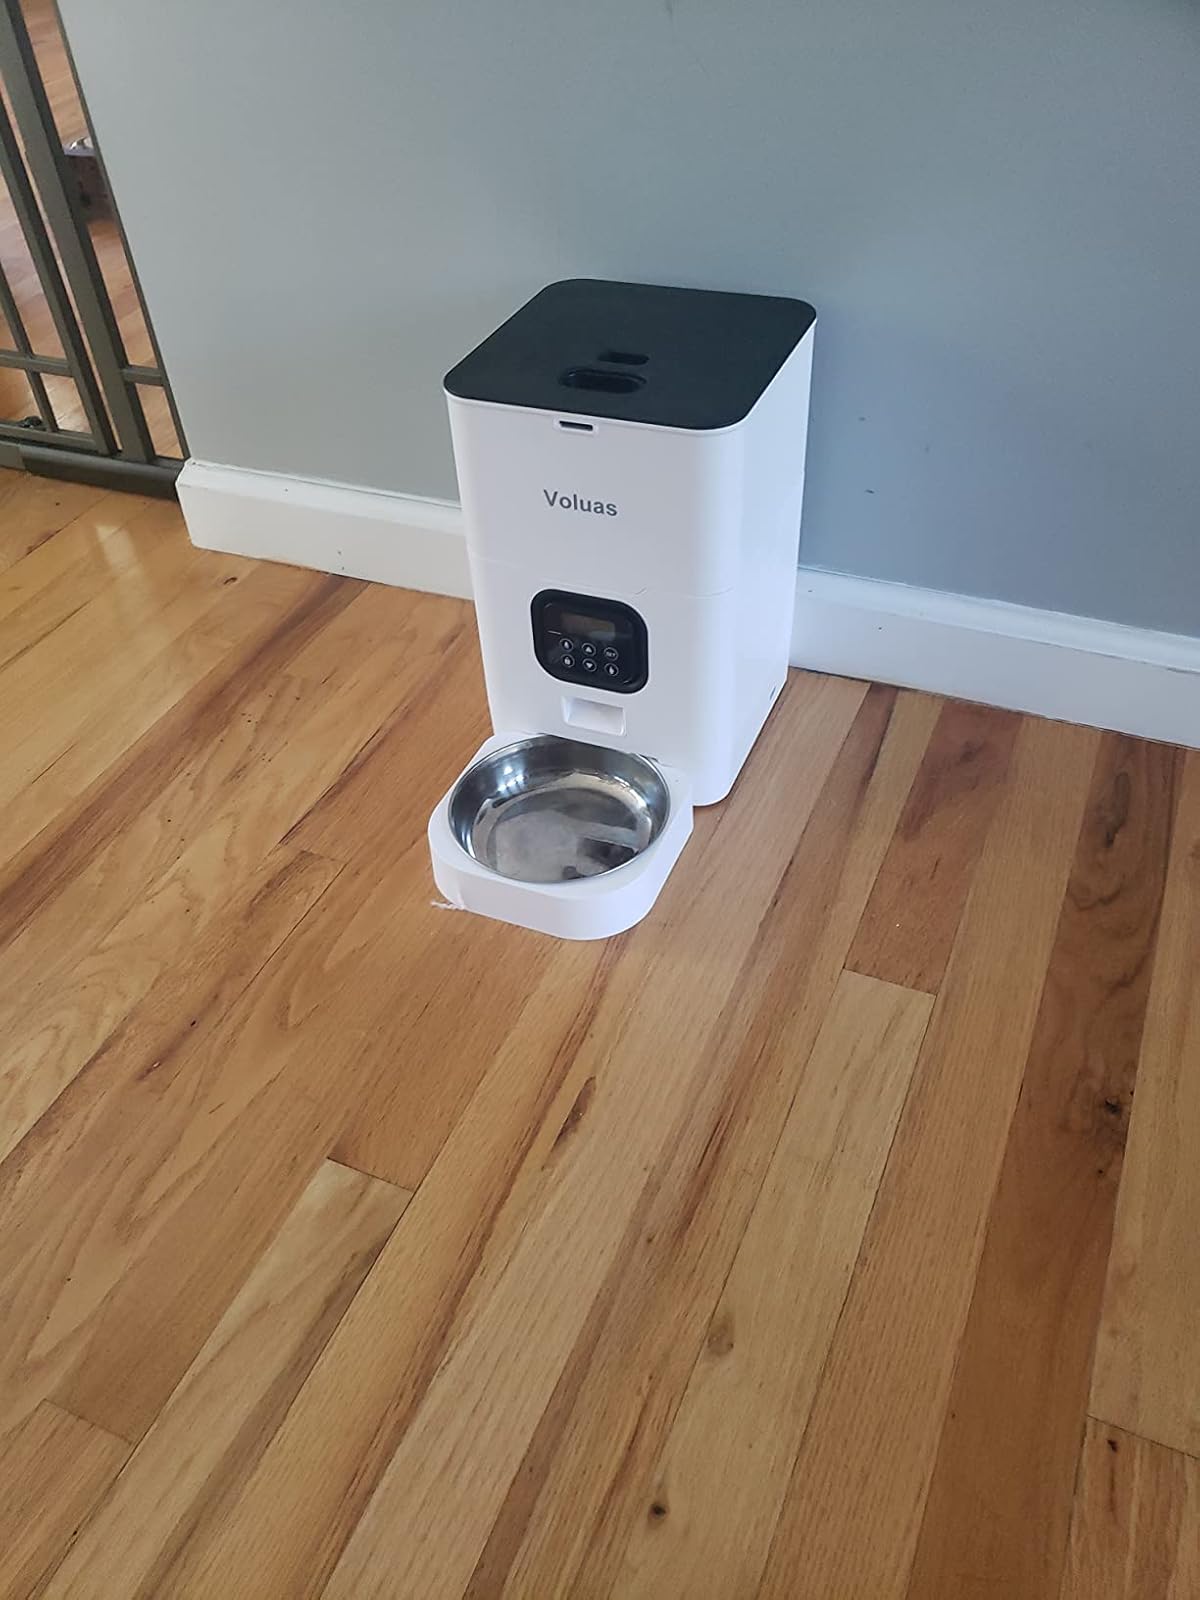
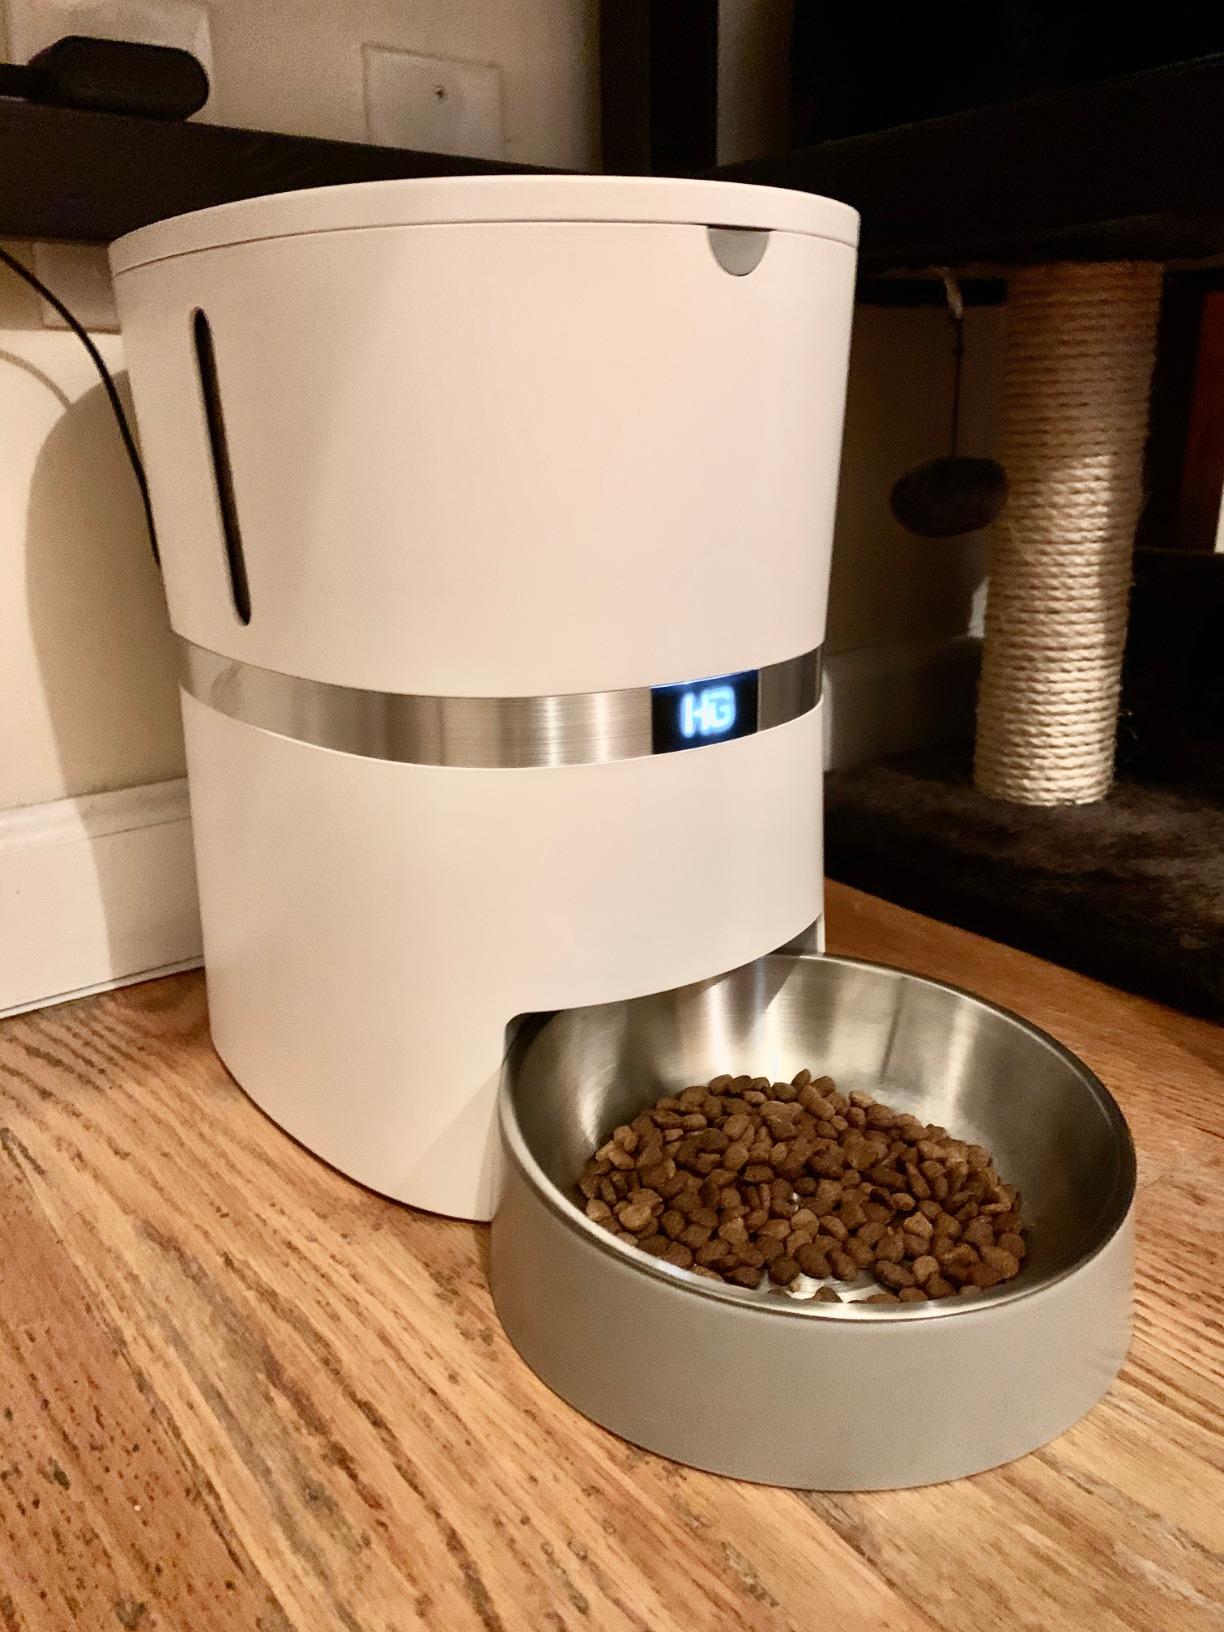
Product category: items_feeder
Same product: no